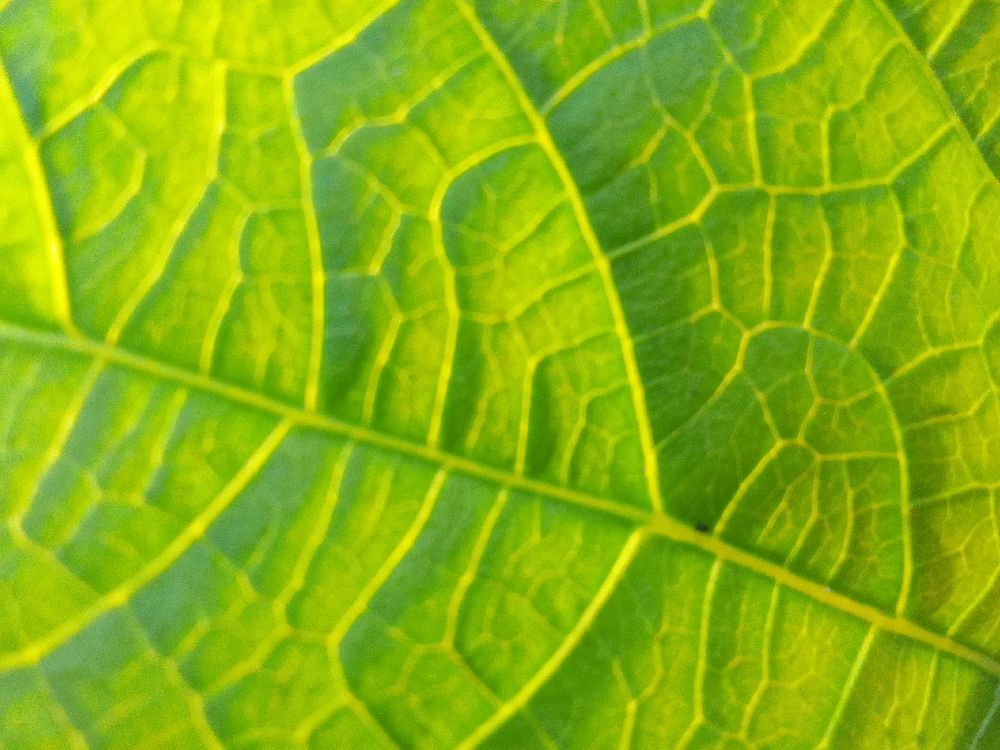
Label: healthy